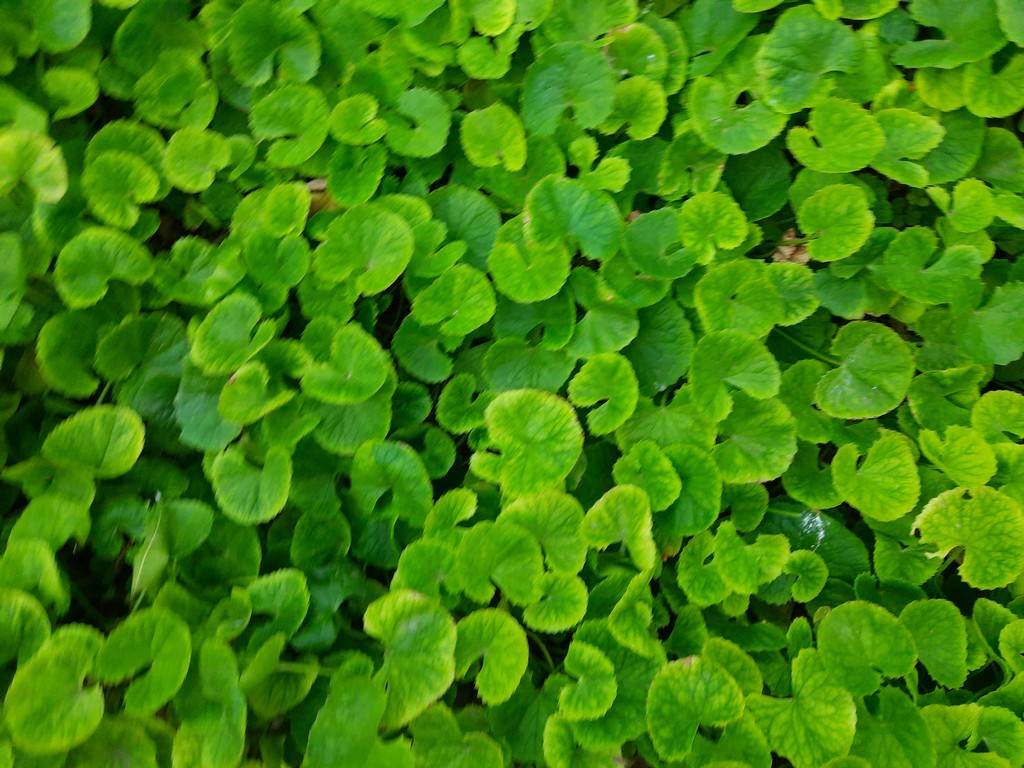
Label: Healthy